Miso

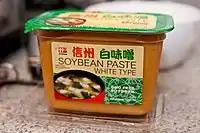
"Miso" is often sold in square containers

Miso's taste, aroma, texture, and appearance vary by region and season. Other important variables that contribute to a particular miso's flavor include temperature, fermentation duration, salt content, variety of , and fermenting vessel. The most common flavor categories of miso are: